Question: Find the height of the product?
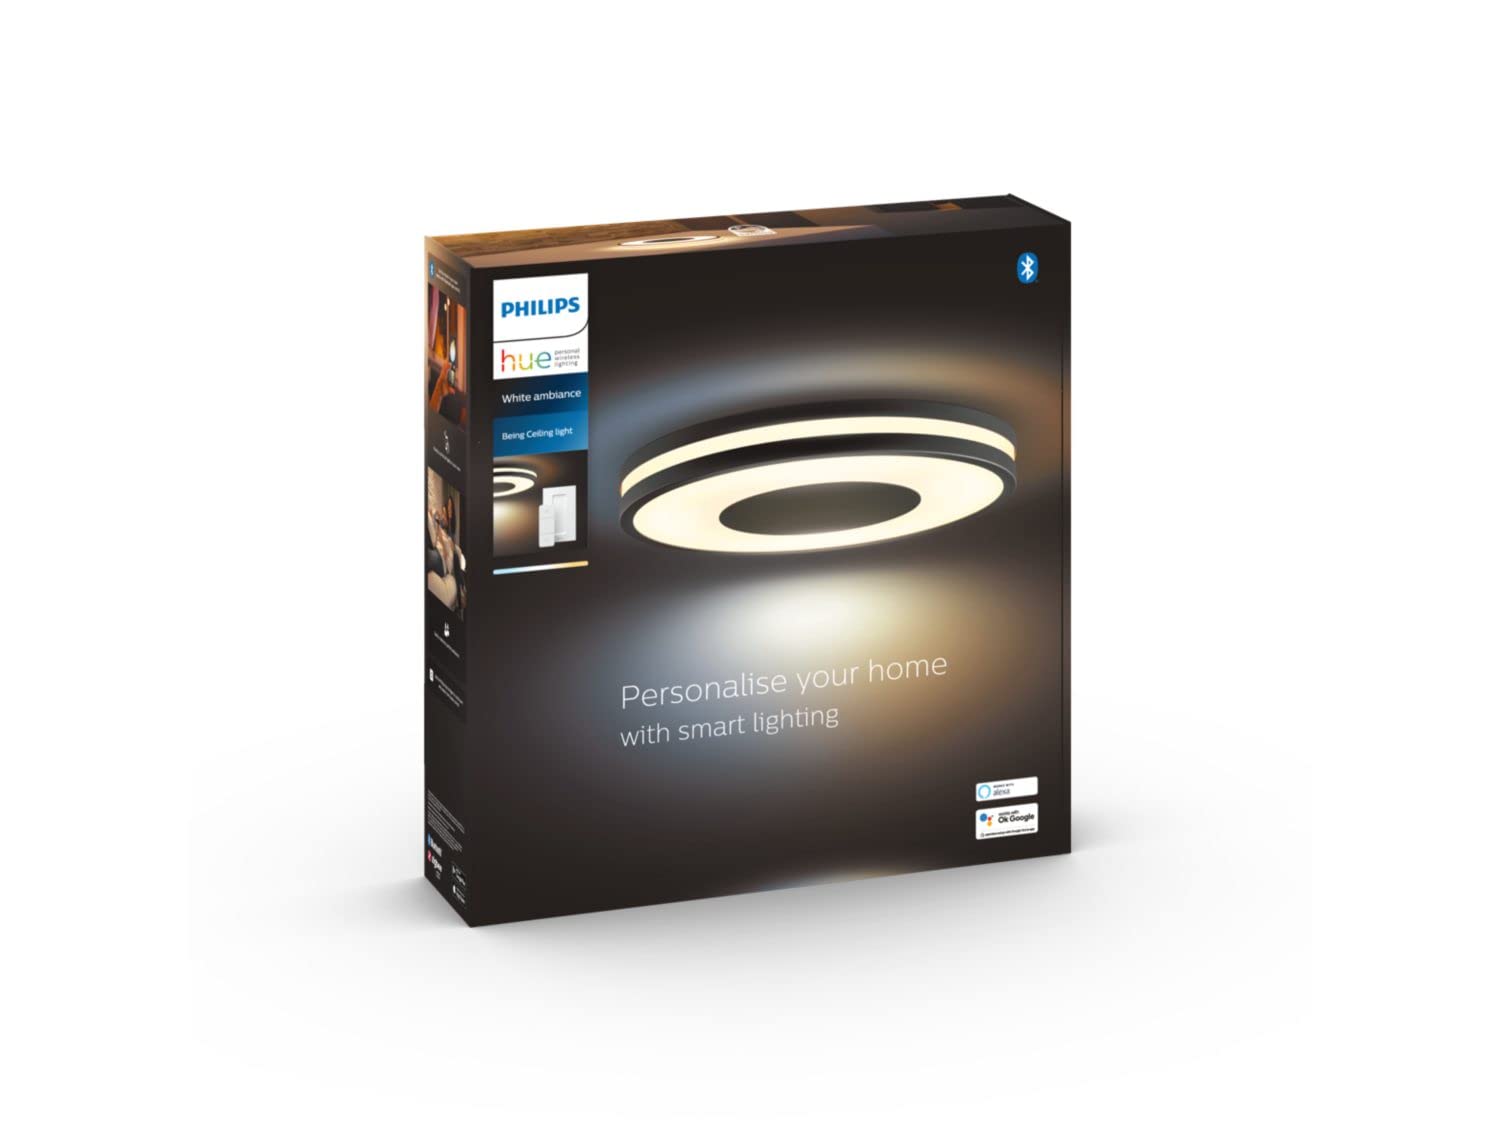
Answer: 19.0 inch